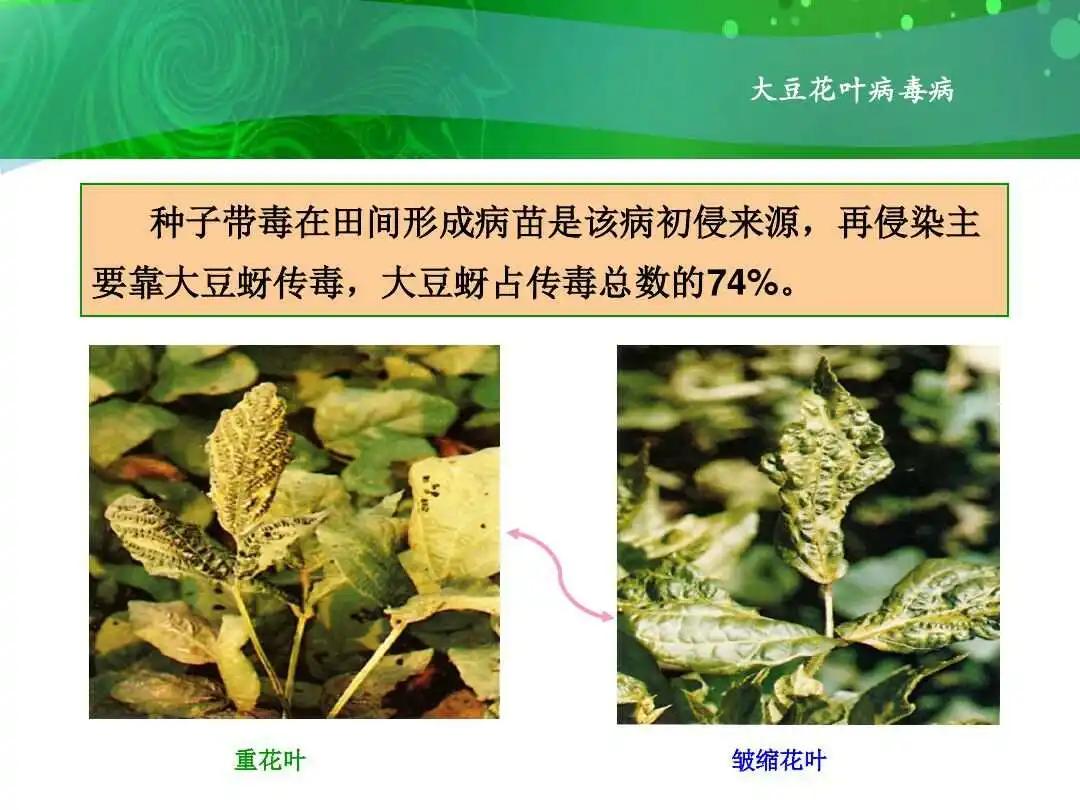
Plant: Soybean
Disease: soybean mosaic